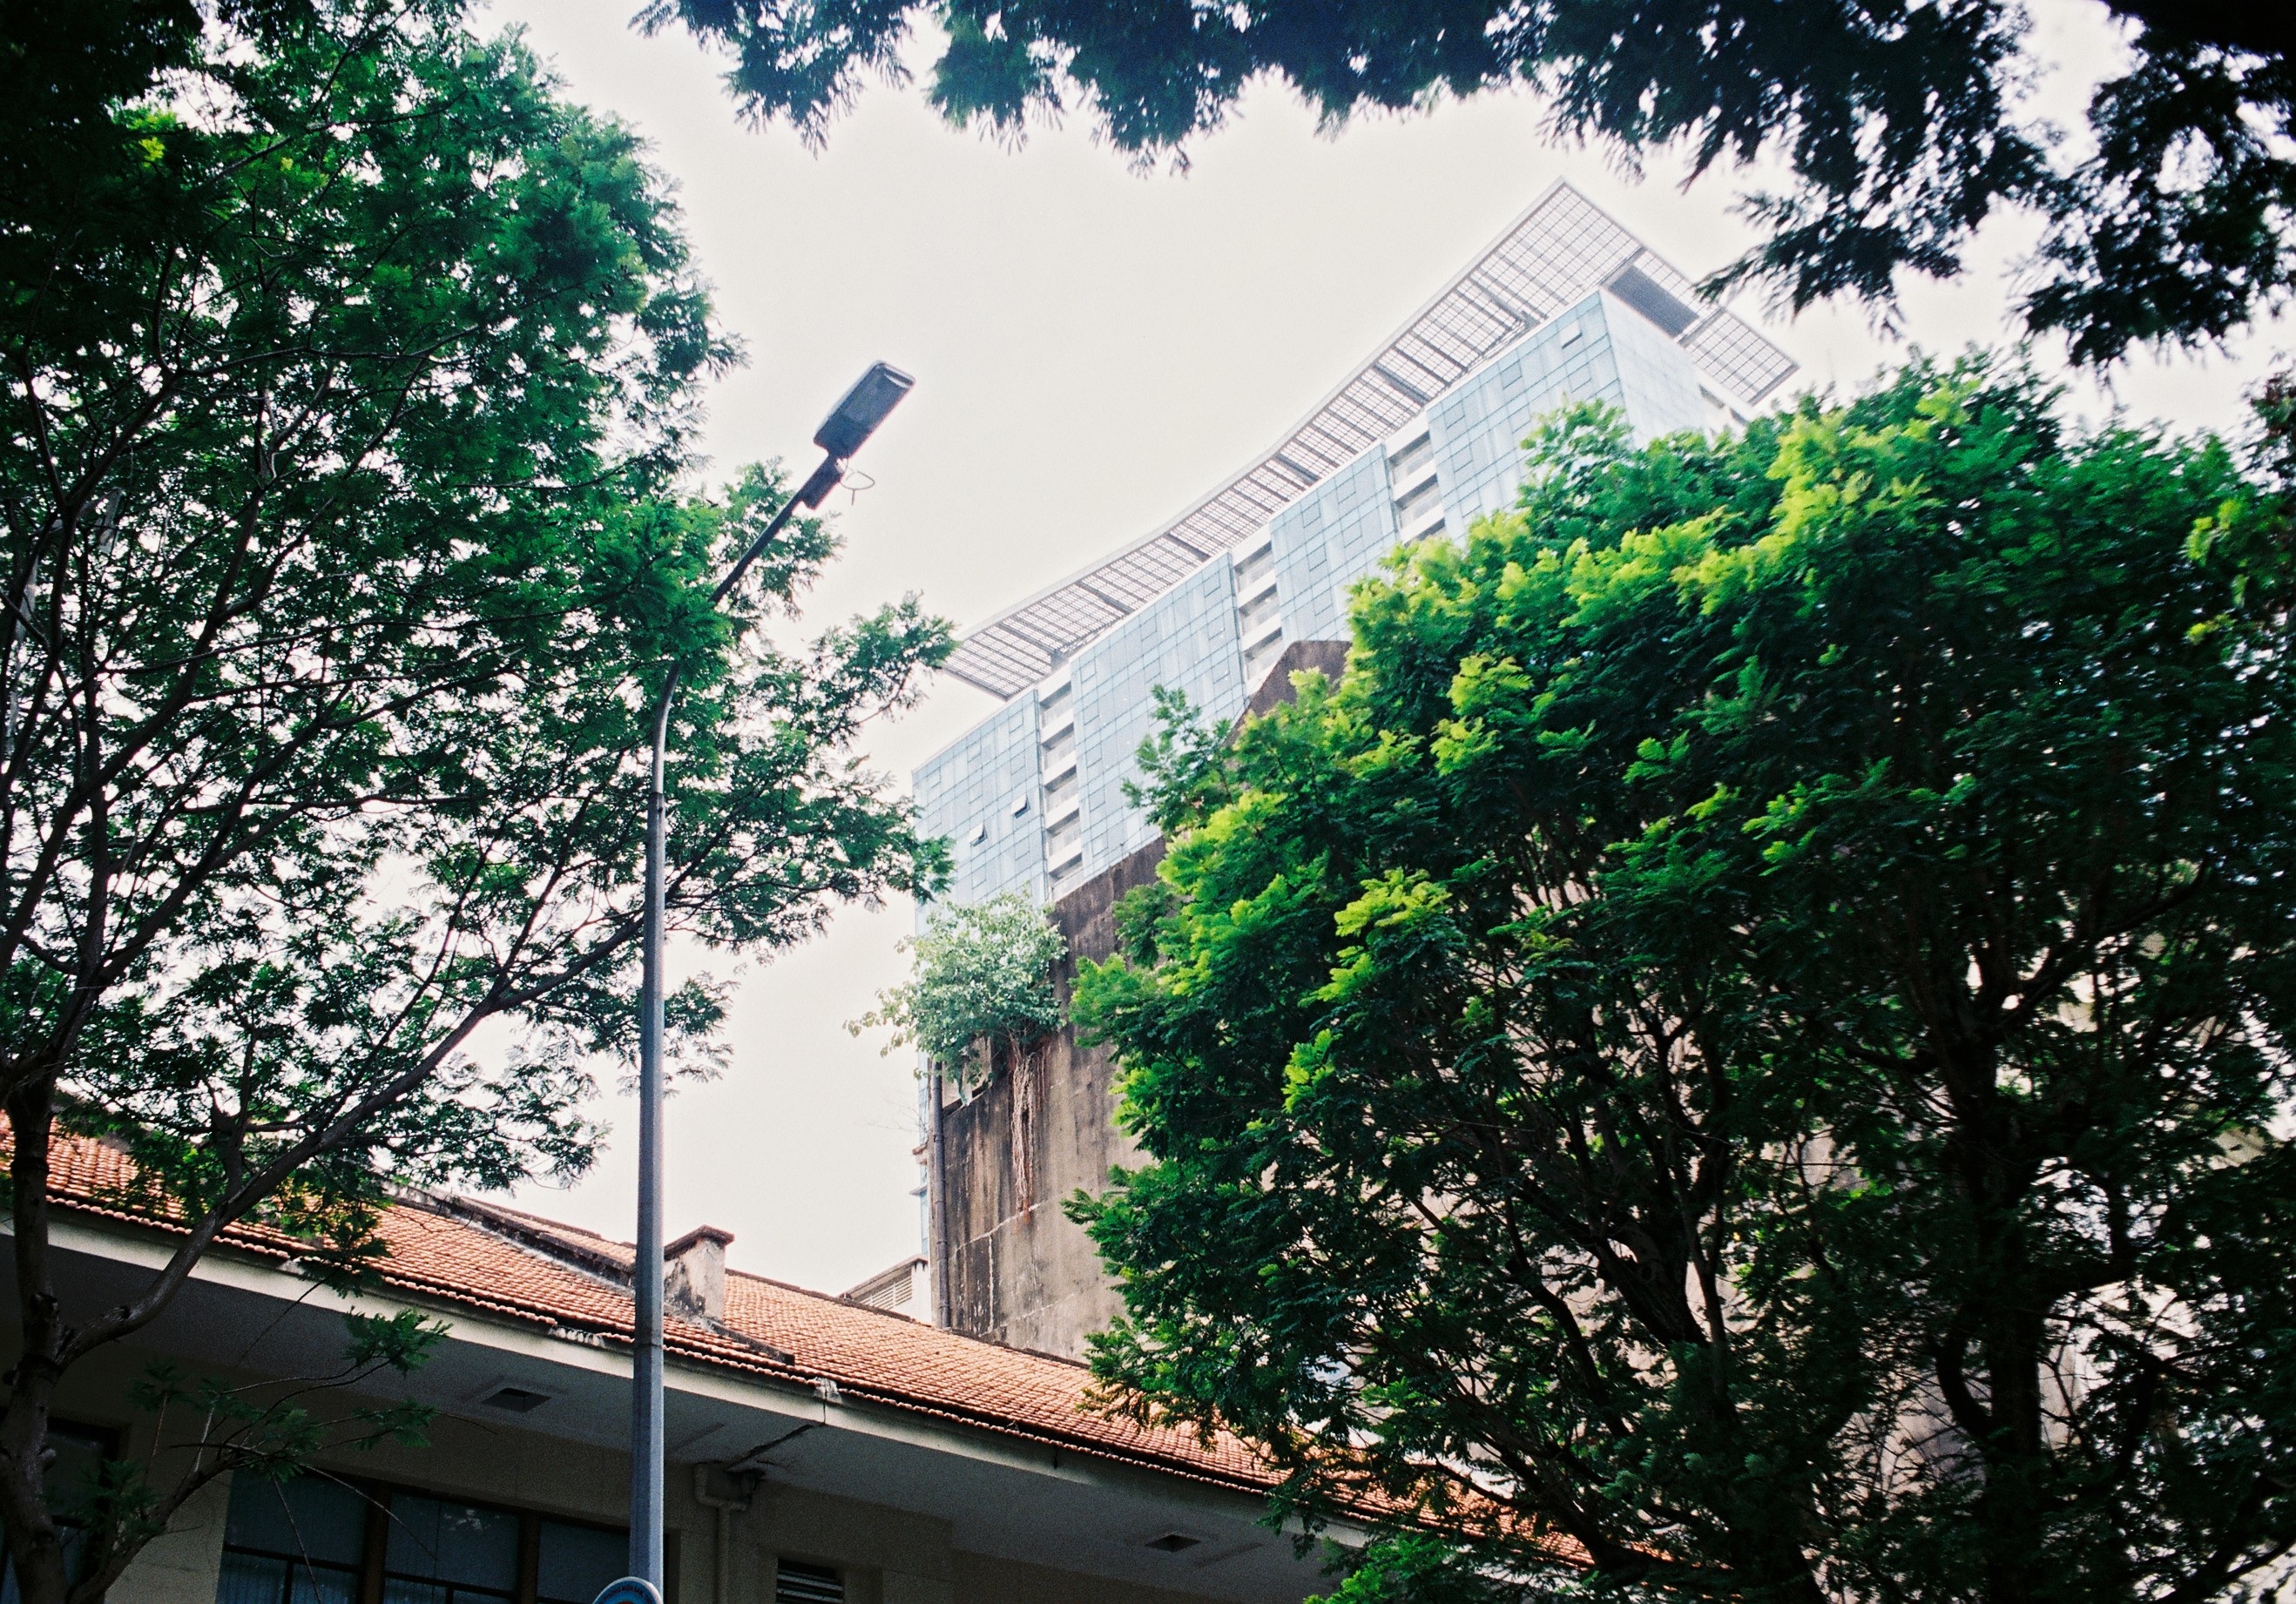
tree, plant, house, leaf, flower, city, green, botany, garden, neighbourhood, urban area, human settlement, woody plant